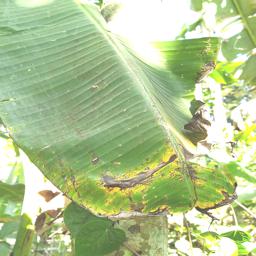
Label: BLACK SIGATOKA